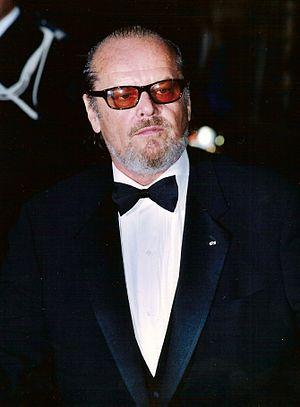
Jack Nicholson
Jack Nicholson /d͡ʒæk ˈnɪkəlsən/ est un acteur, réalisateur et scénariste américain, né le 22 avril 1937 à Neptune.